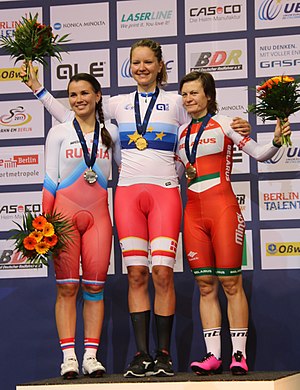
EM i banecykling 2017 / Medaljevindere
Podiet for damernes pointløb (fra venstre): Gulnaz Badykova, Trine Schmidt og Tatsjana Sjarakova
Det ottende EM i banecykling blev afholdt i Velodromen i Berlin i Tyskland fra 19. til 22. oktober 2017.